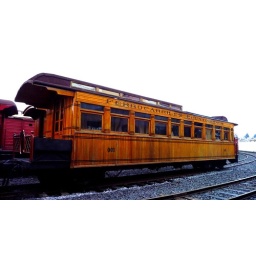
The car in front of the one we rode in on the train